Wollongong

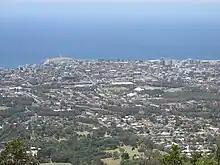
Central Wollongong and its surrounds as viewed from Mount Keira

Heavy industry was attracted to the region by the ready availability of coal. In 1928, Hoskins, later Australian Iron & Steel, started a steelworks at Port Kembla, a few kilometres south of Wollongong. The former Broken Hill Proprietary Company (now BHP after merging with Billiton plc) acquired AI&S in 1935, but has since spun-out their steel division as a separate company, now known as BlueScope. The steelworks has grown to become a world-class flat rolled steel producer, operating as a fully integrated steel plant with a production of around 5 million tonnes per year. Other industries to have set up in the massive Port Kembla industrial complex—the largest single concentration of heavy industry in Australia—include a fertiliser plant, an electrolytic copper smelter, a locomotive workshop, a coal export shipping terminal, a grain export shipping terminal and an industrial gases manufacturing plant.